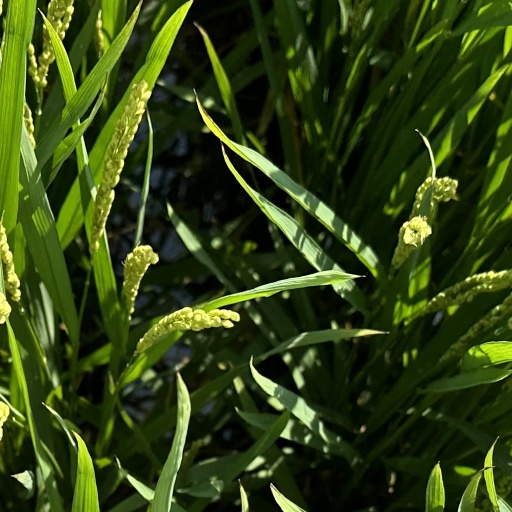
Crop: rice